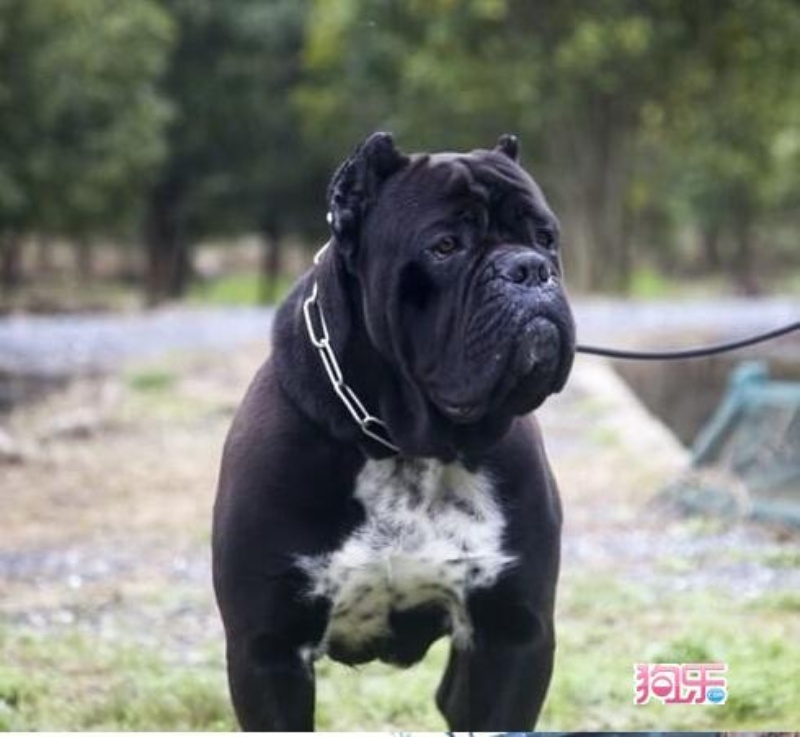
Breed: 253-n000105-Cane_Carso